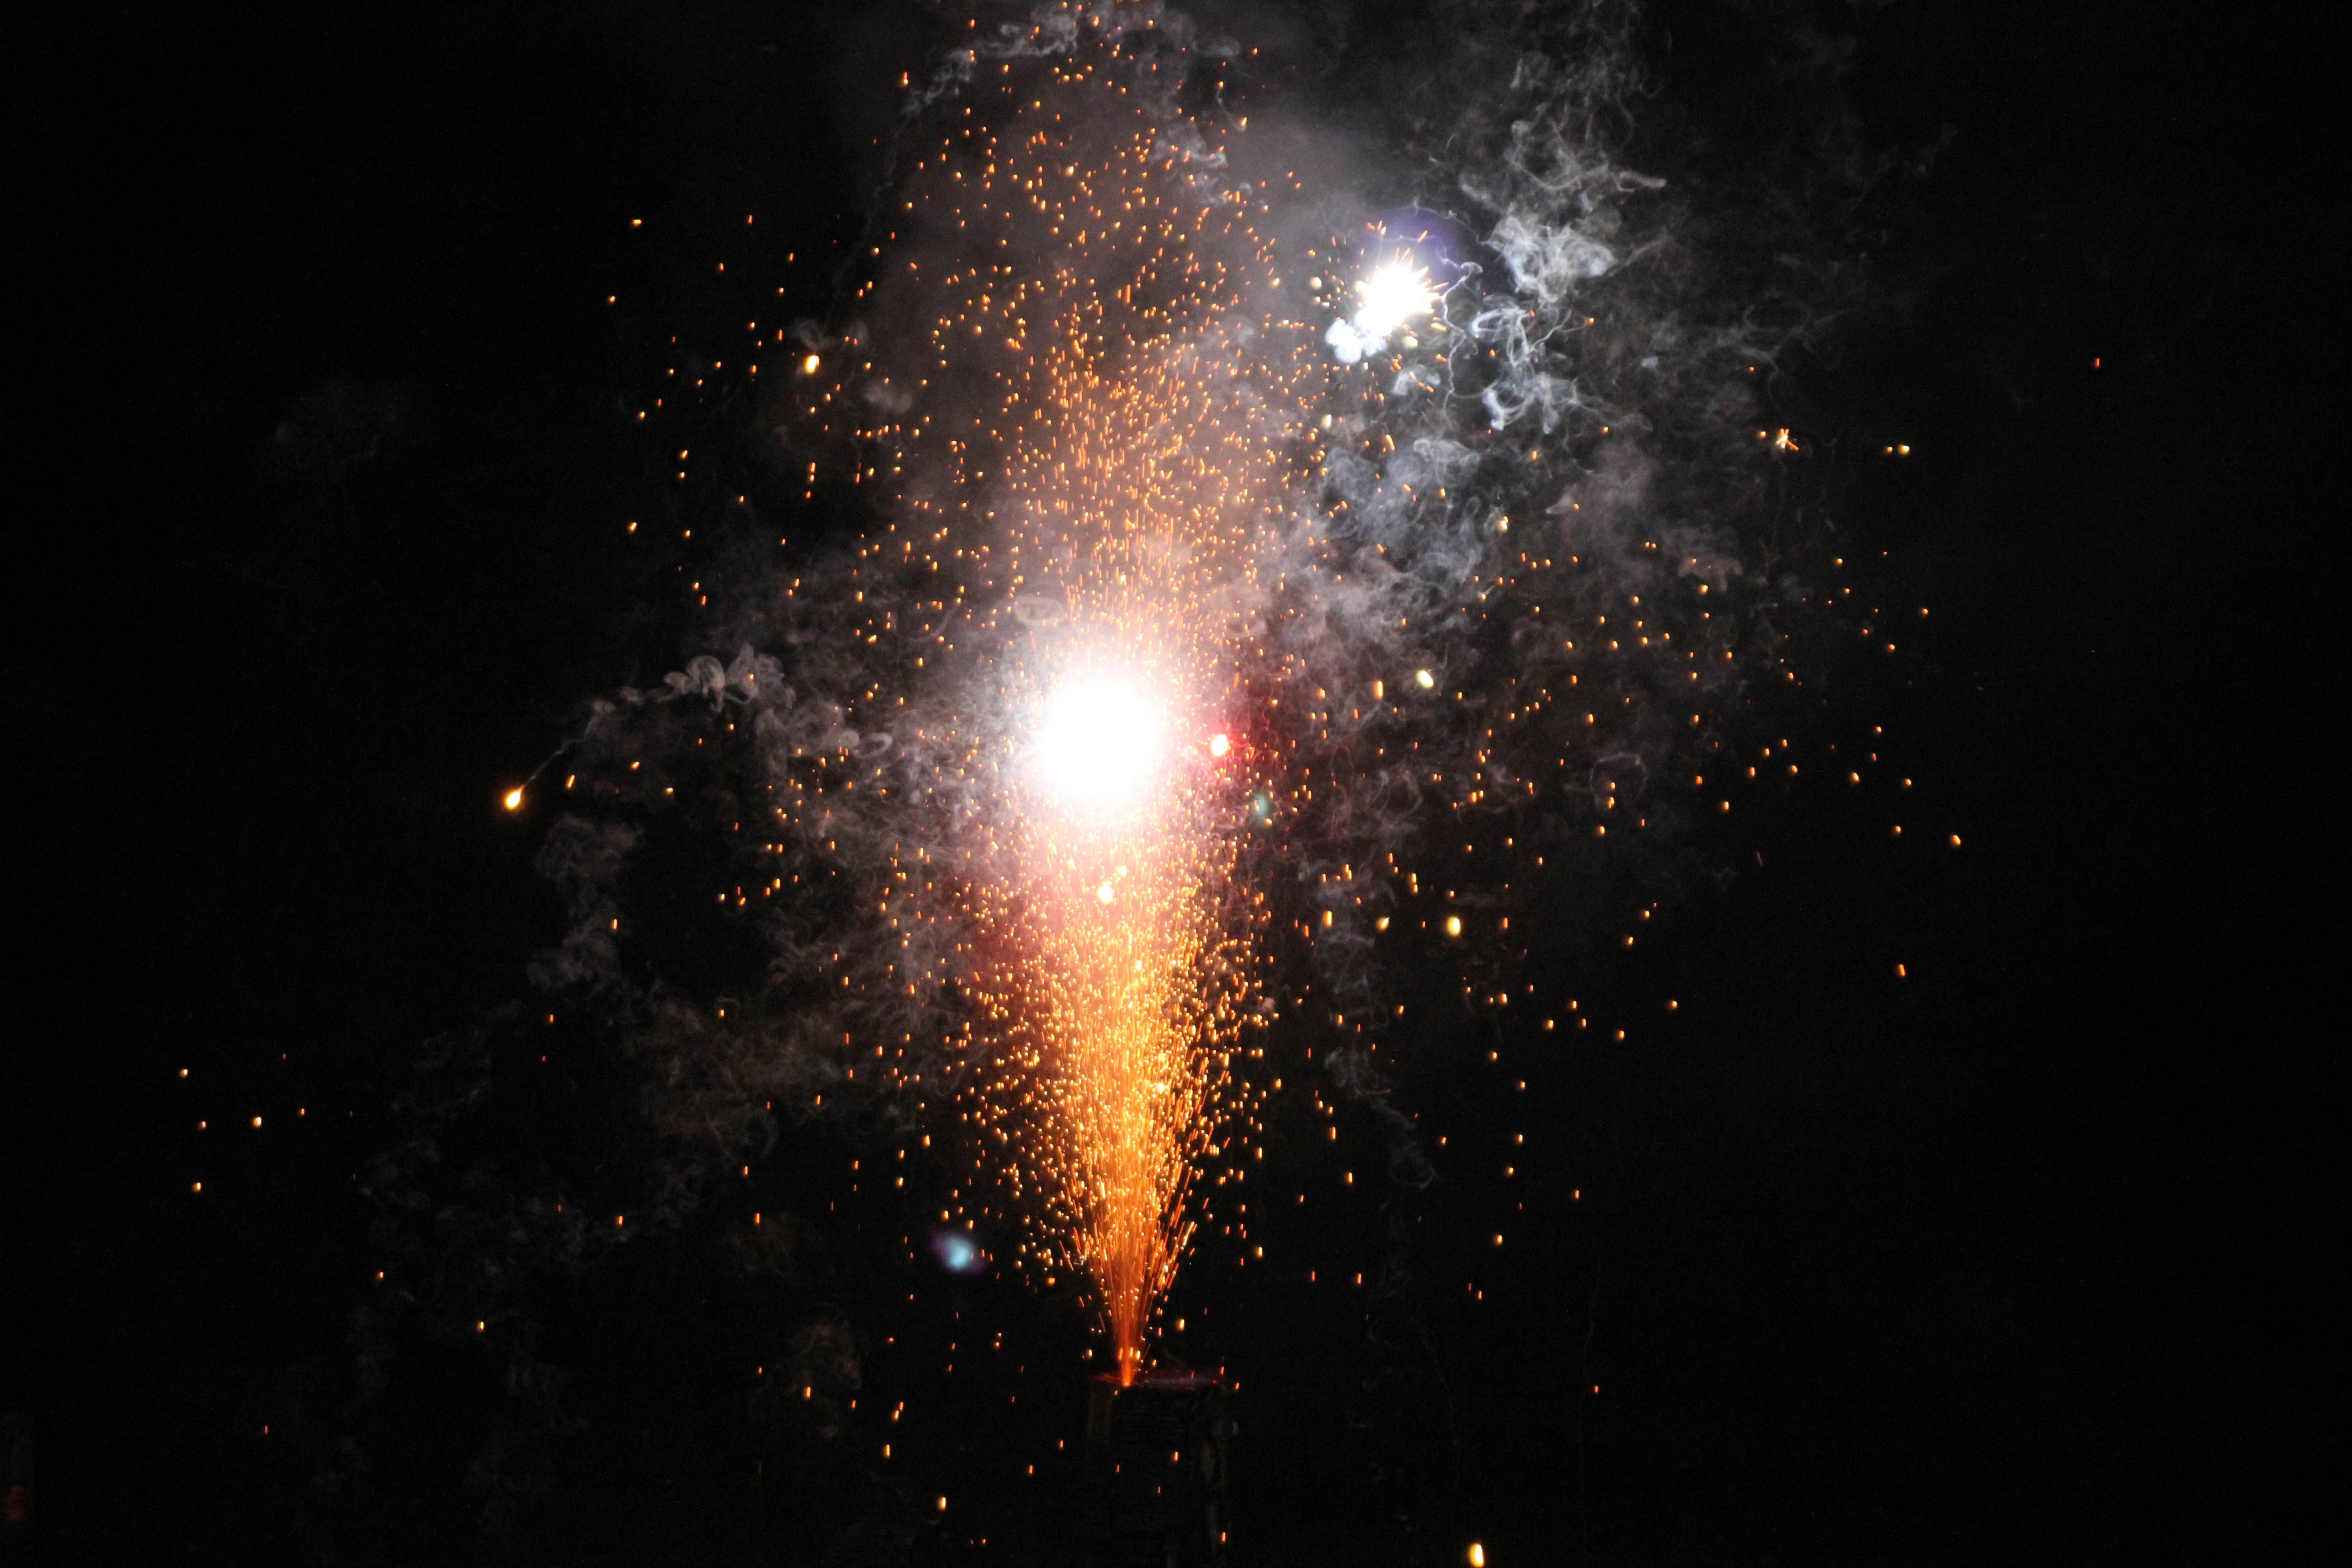
recreation, fire, rocket, fireworks, crackers, event, new year's eve, firecrackers, outdoor recreation